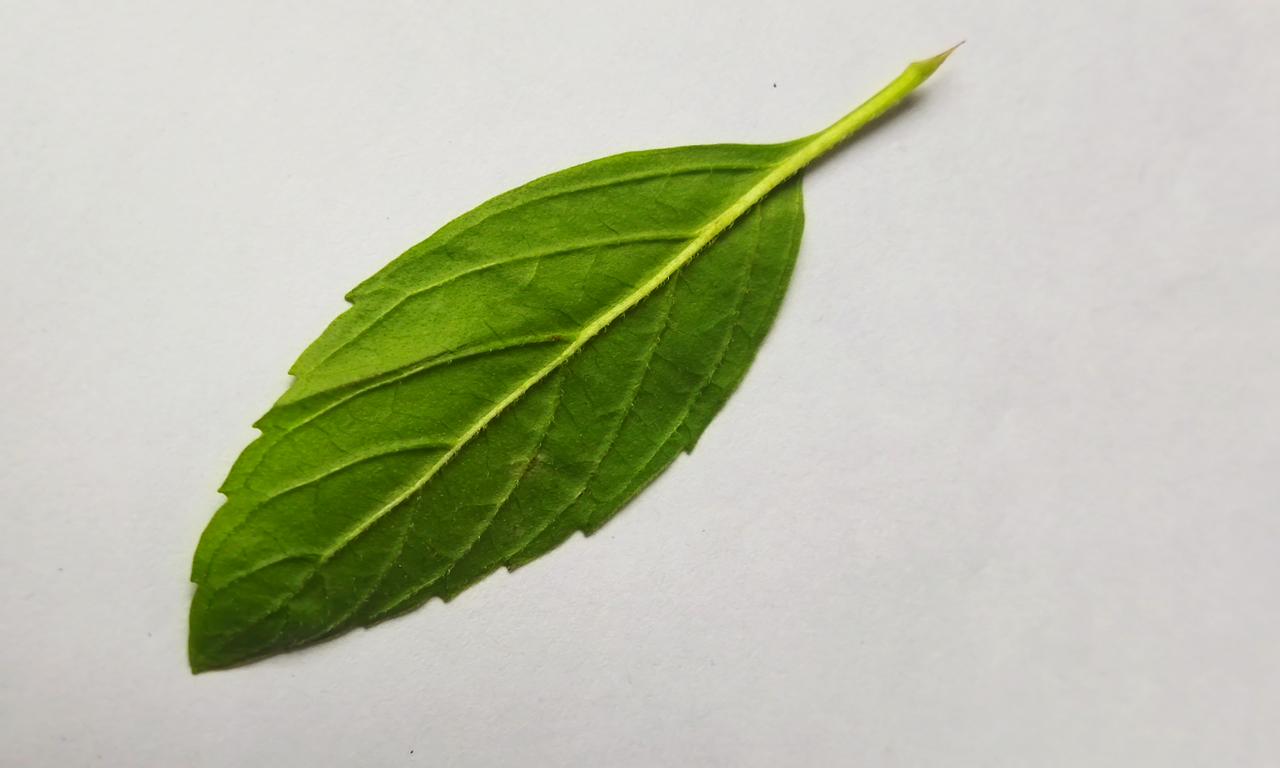
Label: Fresh